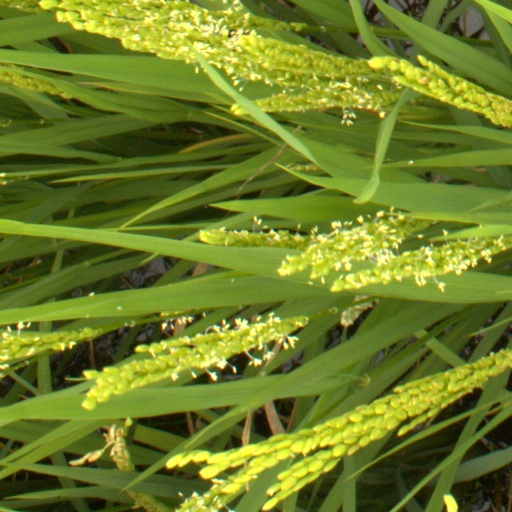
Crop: rice